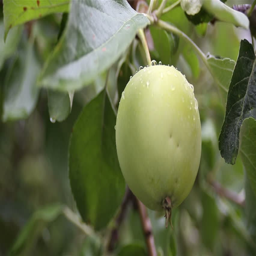
fresh green apples on branches of an apple tree after summer rain